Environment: real
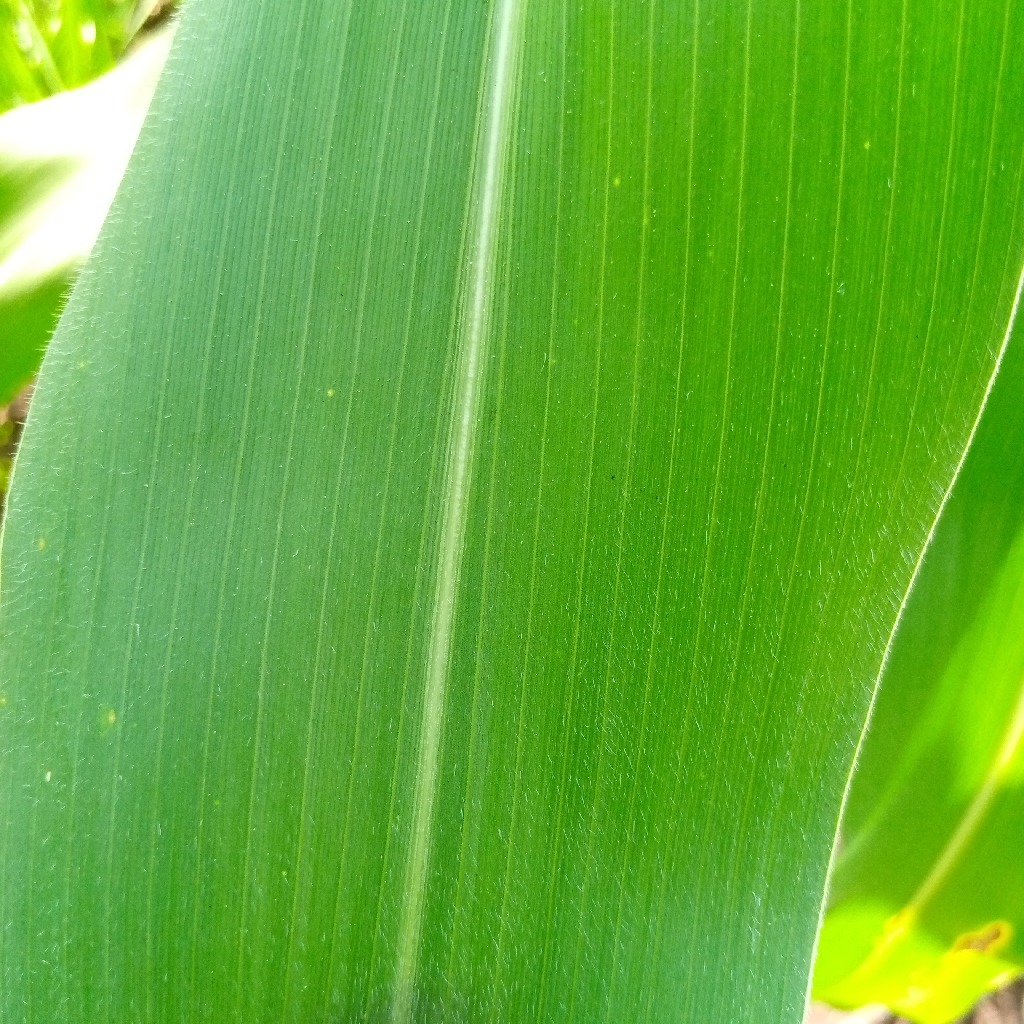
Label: healthy